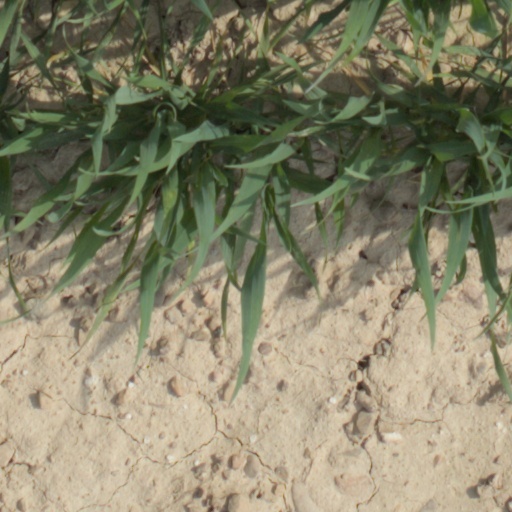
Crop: wheat